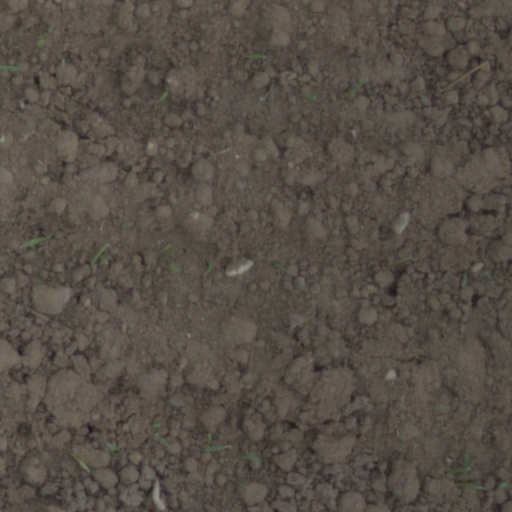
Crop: wheat